Sunbury Court

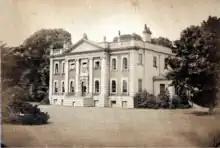
Sunbury Court shortly after purchase by the Salvation Army

The Salvation Army uses the venue to host the High Council, a group whose sole purpose is to elect the General of the Salvation Army. British law requires that the High Council meets in the United Kingdom, although it does not specify where. The first High Council met at Sunbury Court in 1929 for the purpose of determining whether General Bramwell Booth was unfit to remain general (or leader of the organisation) after he had fallen ill. The most recent High Council met in May 2023 and elected Lyndon Buckingham as general of the Salvation Army. All of the Army's High Councils have been held at Sunbury court except to elect generals Evangeline Booth in 1934, George Carpenter in 1939, and Andre Cox in 2013.